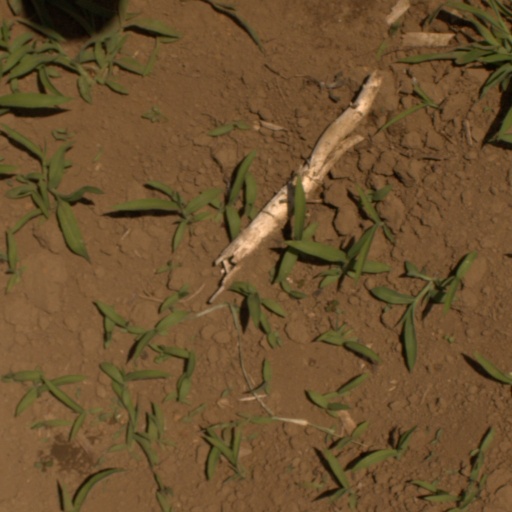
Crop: Jerusalem artichoke